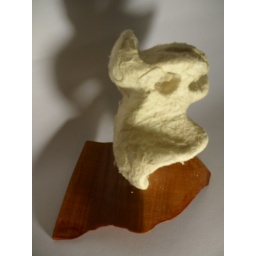
plaster covered in handmade mulberry paper adhered with water on wood.